List of 3D modeling software

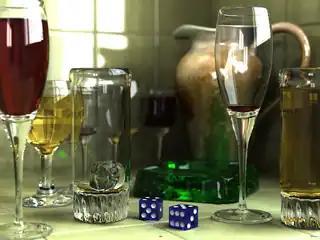
Computer-generated image created by Gilles Tran using POV-Ray

Following is a list of notable software, computer programs, used to develop a mathematical representation of any "three dimensional" surface of objects, as 3D computer graphics, also called "3D modeling".